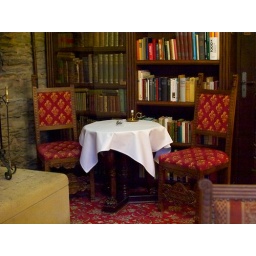
Small table in the library. We didn't see any books in English.